Describe the emotion expressed in this image:  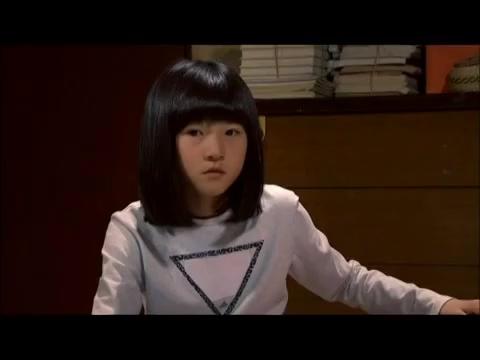
This person displays Suffering, valence and arousal with low intensity.